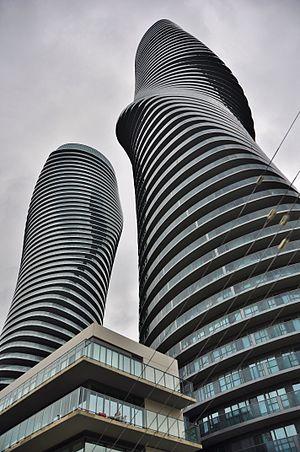
Yansong Ma est un architecte déconstructiviste chinois, né en 1975 à Pékin, de l'agence MAD Architects qu'il a fondée en 2004.